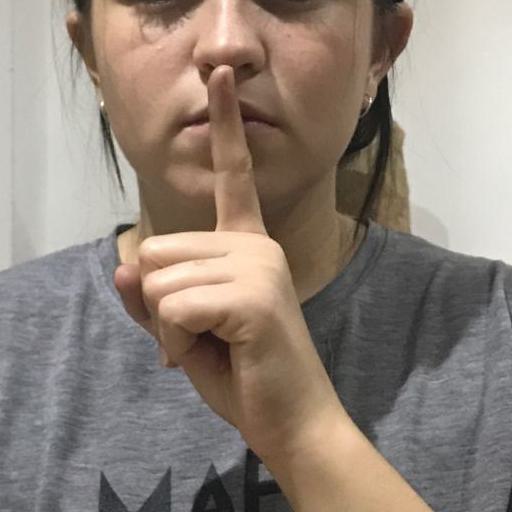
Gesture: mute